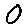
Label: 0